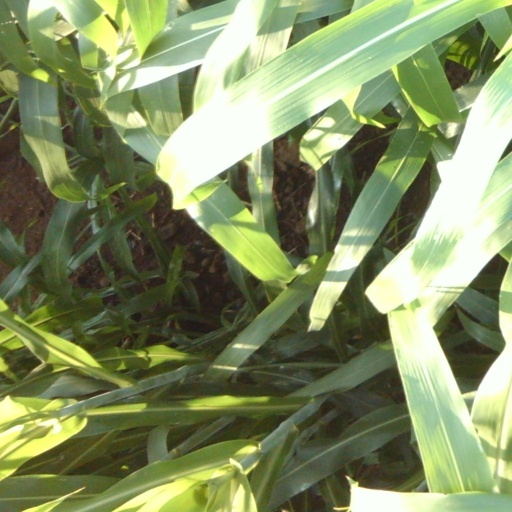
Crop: sorghum